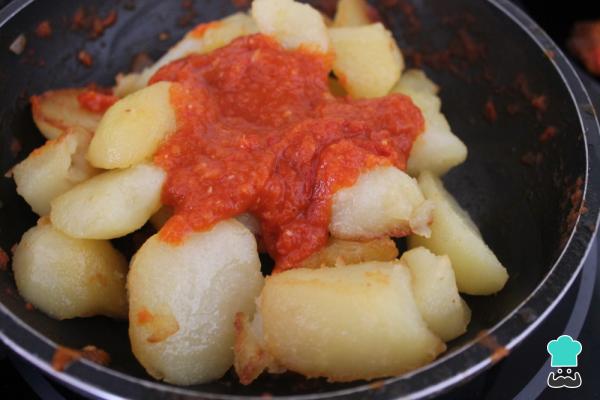
Añade tres cucharadas soperas de la salsa y ve moviendo con cuidado para que las patatas se vayan impregnando de la salsa. Ve añadiendo más salsa brava hasta que tenga la consistencia que más te guste.